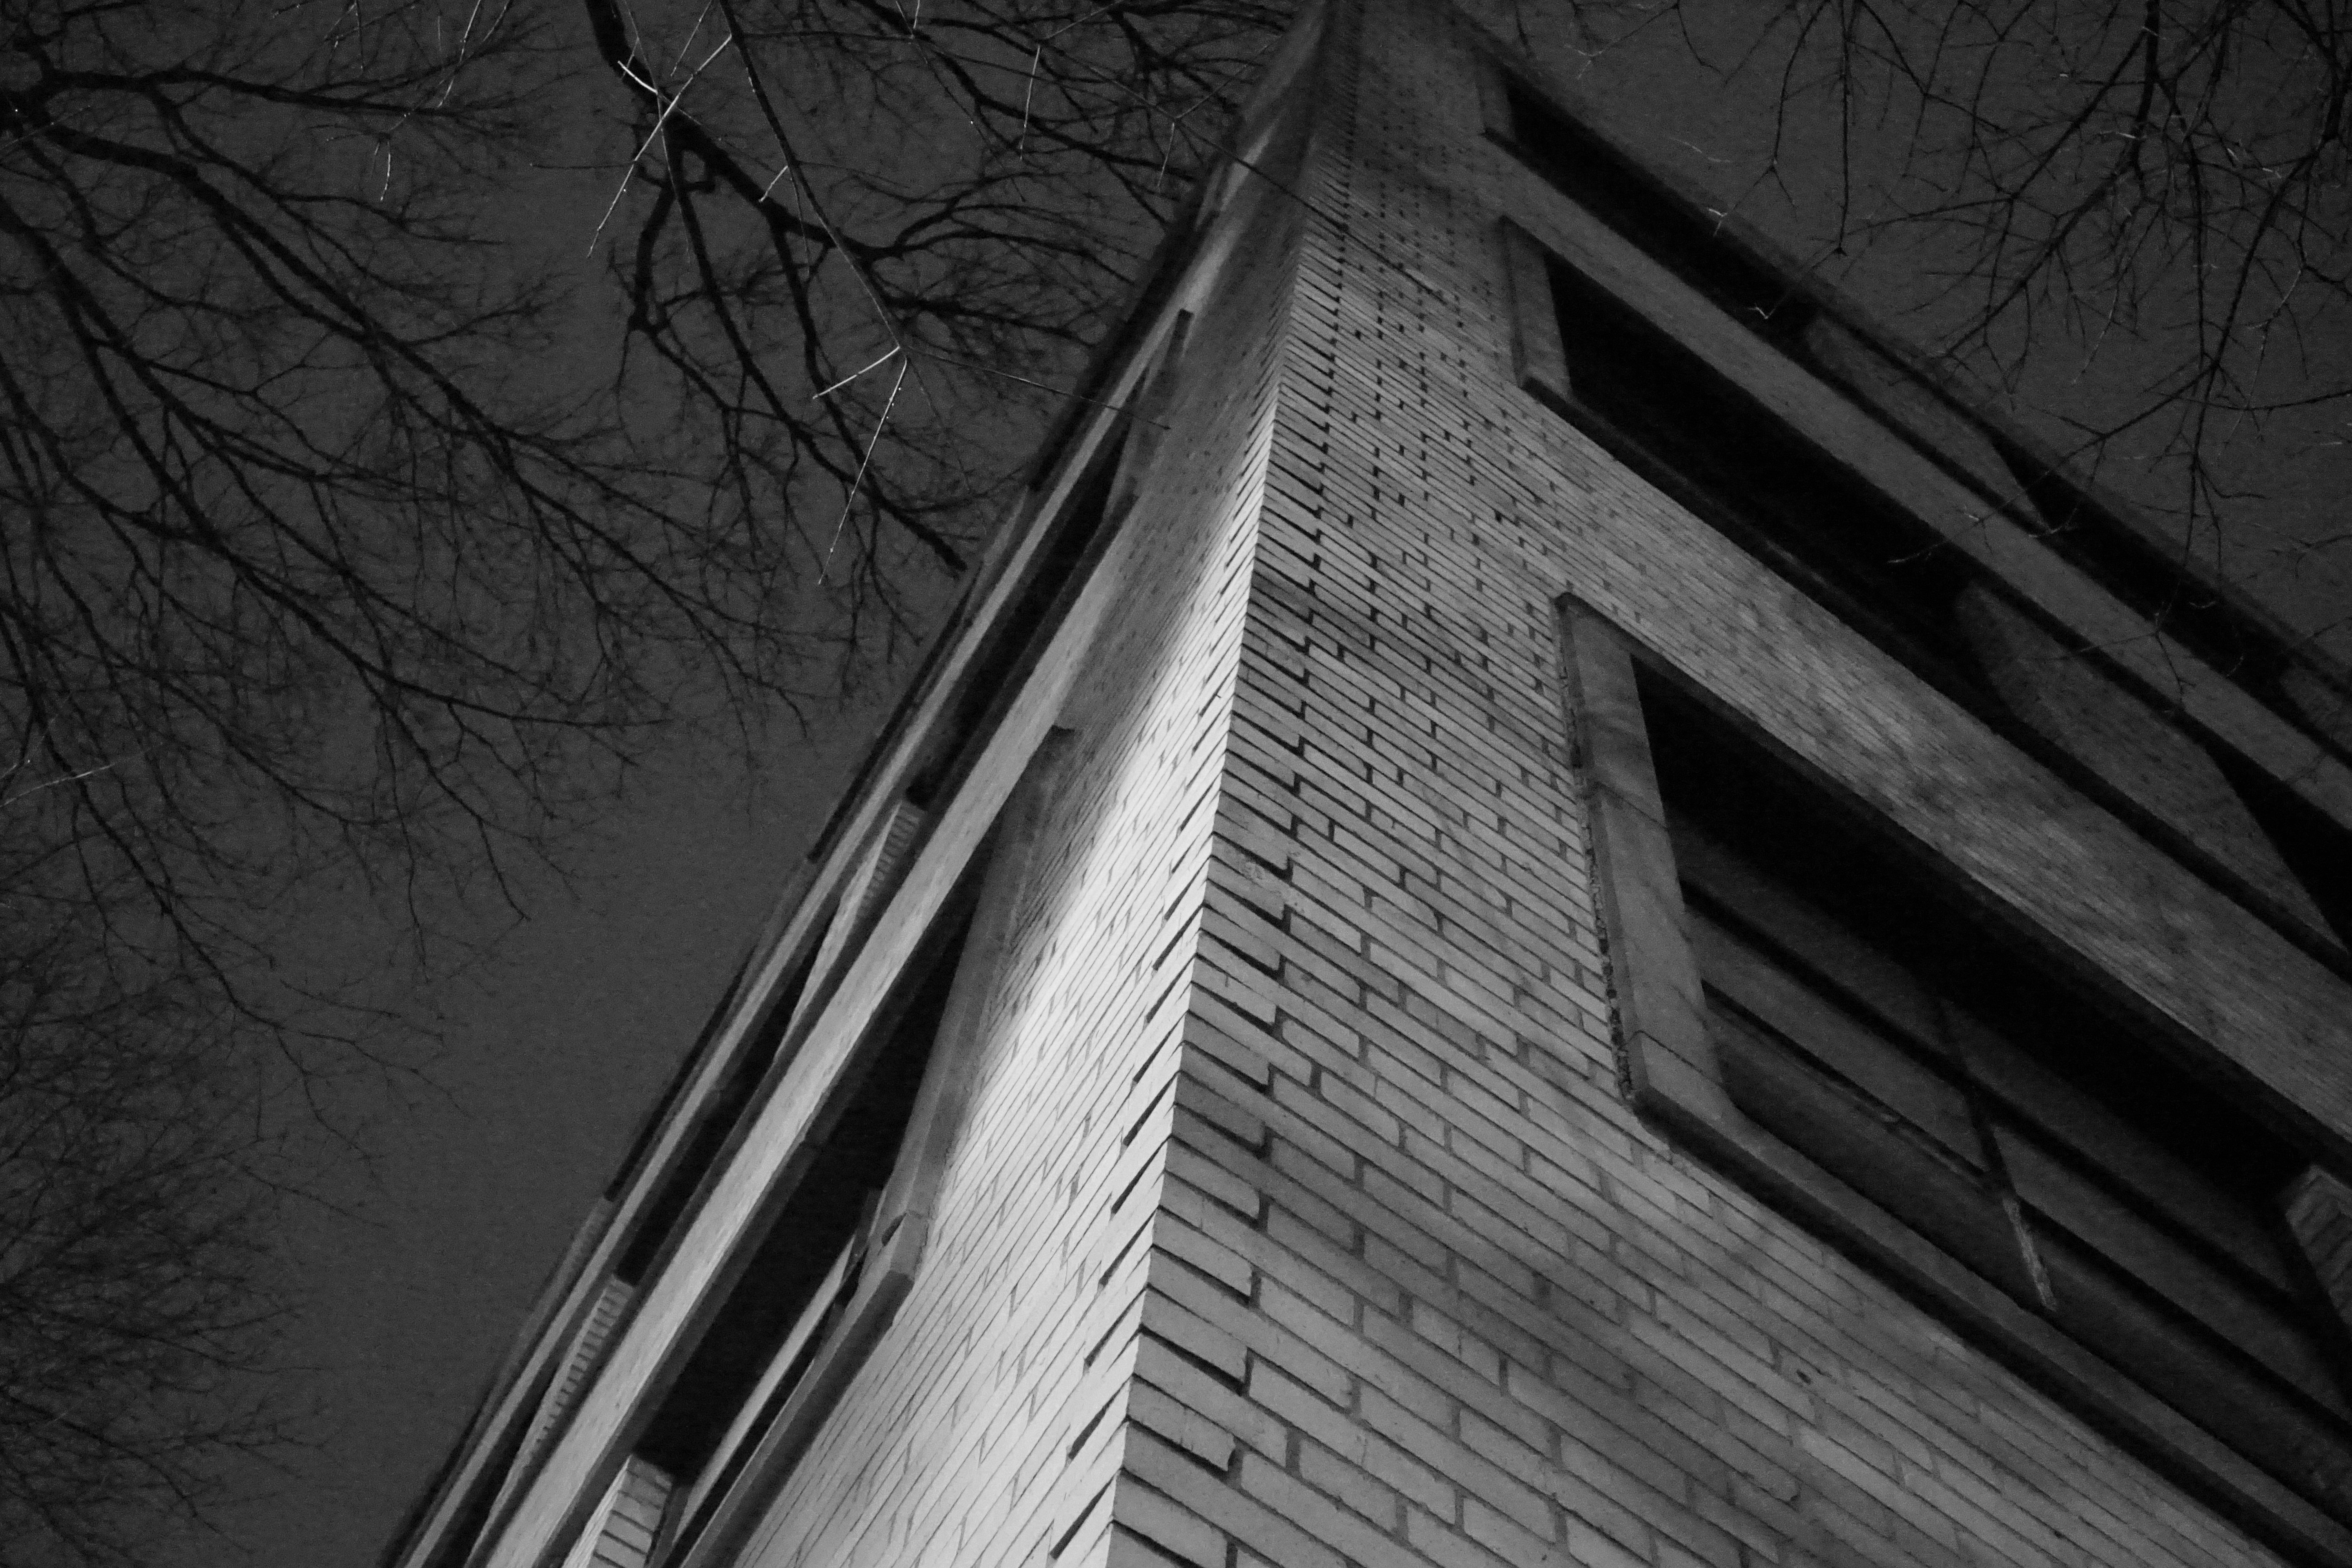
building, corner, bricks, midtown, atlanta, trees, windows, construction, shapes, black, white, black and white, monochrome, architecture, monochrome photography, tree, line, wall, sky, branch, Material property, photography, house, stock photography, window, style, winter, Tints and shades